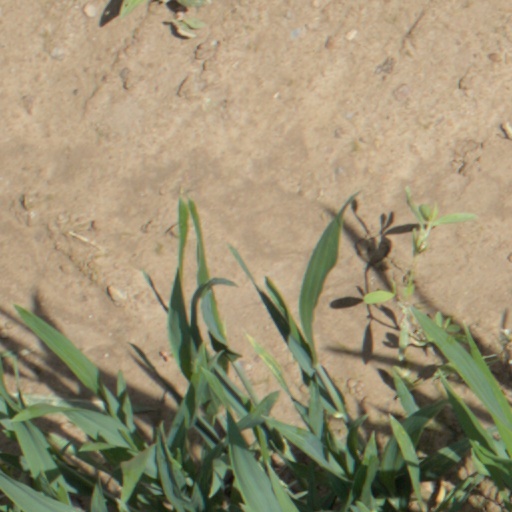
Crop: wheat